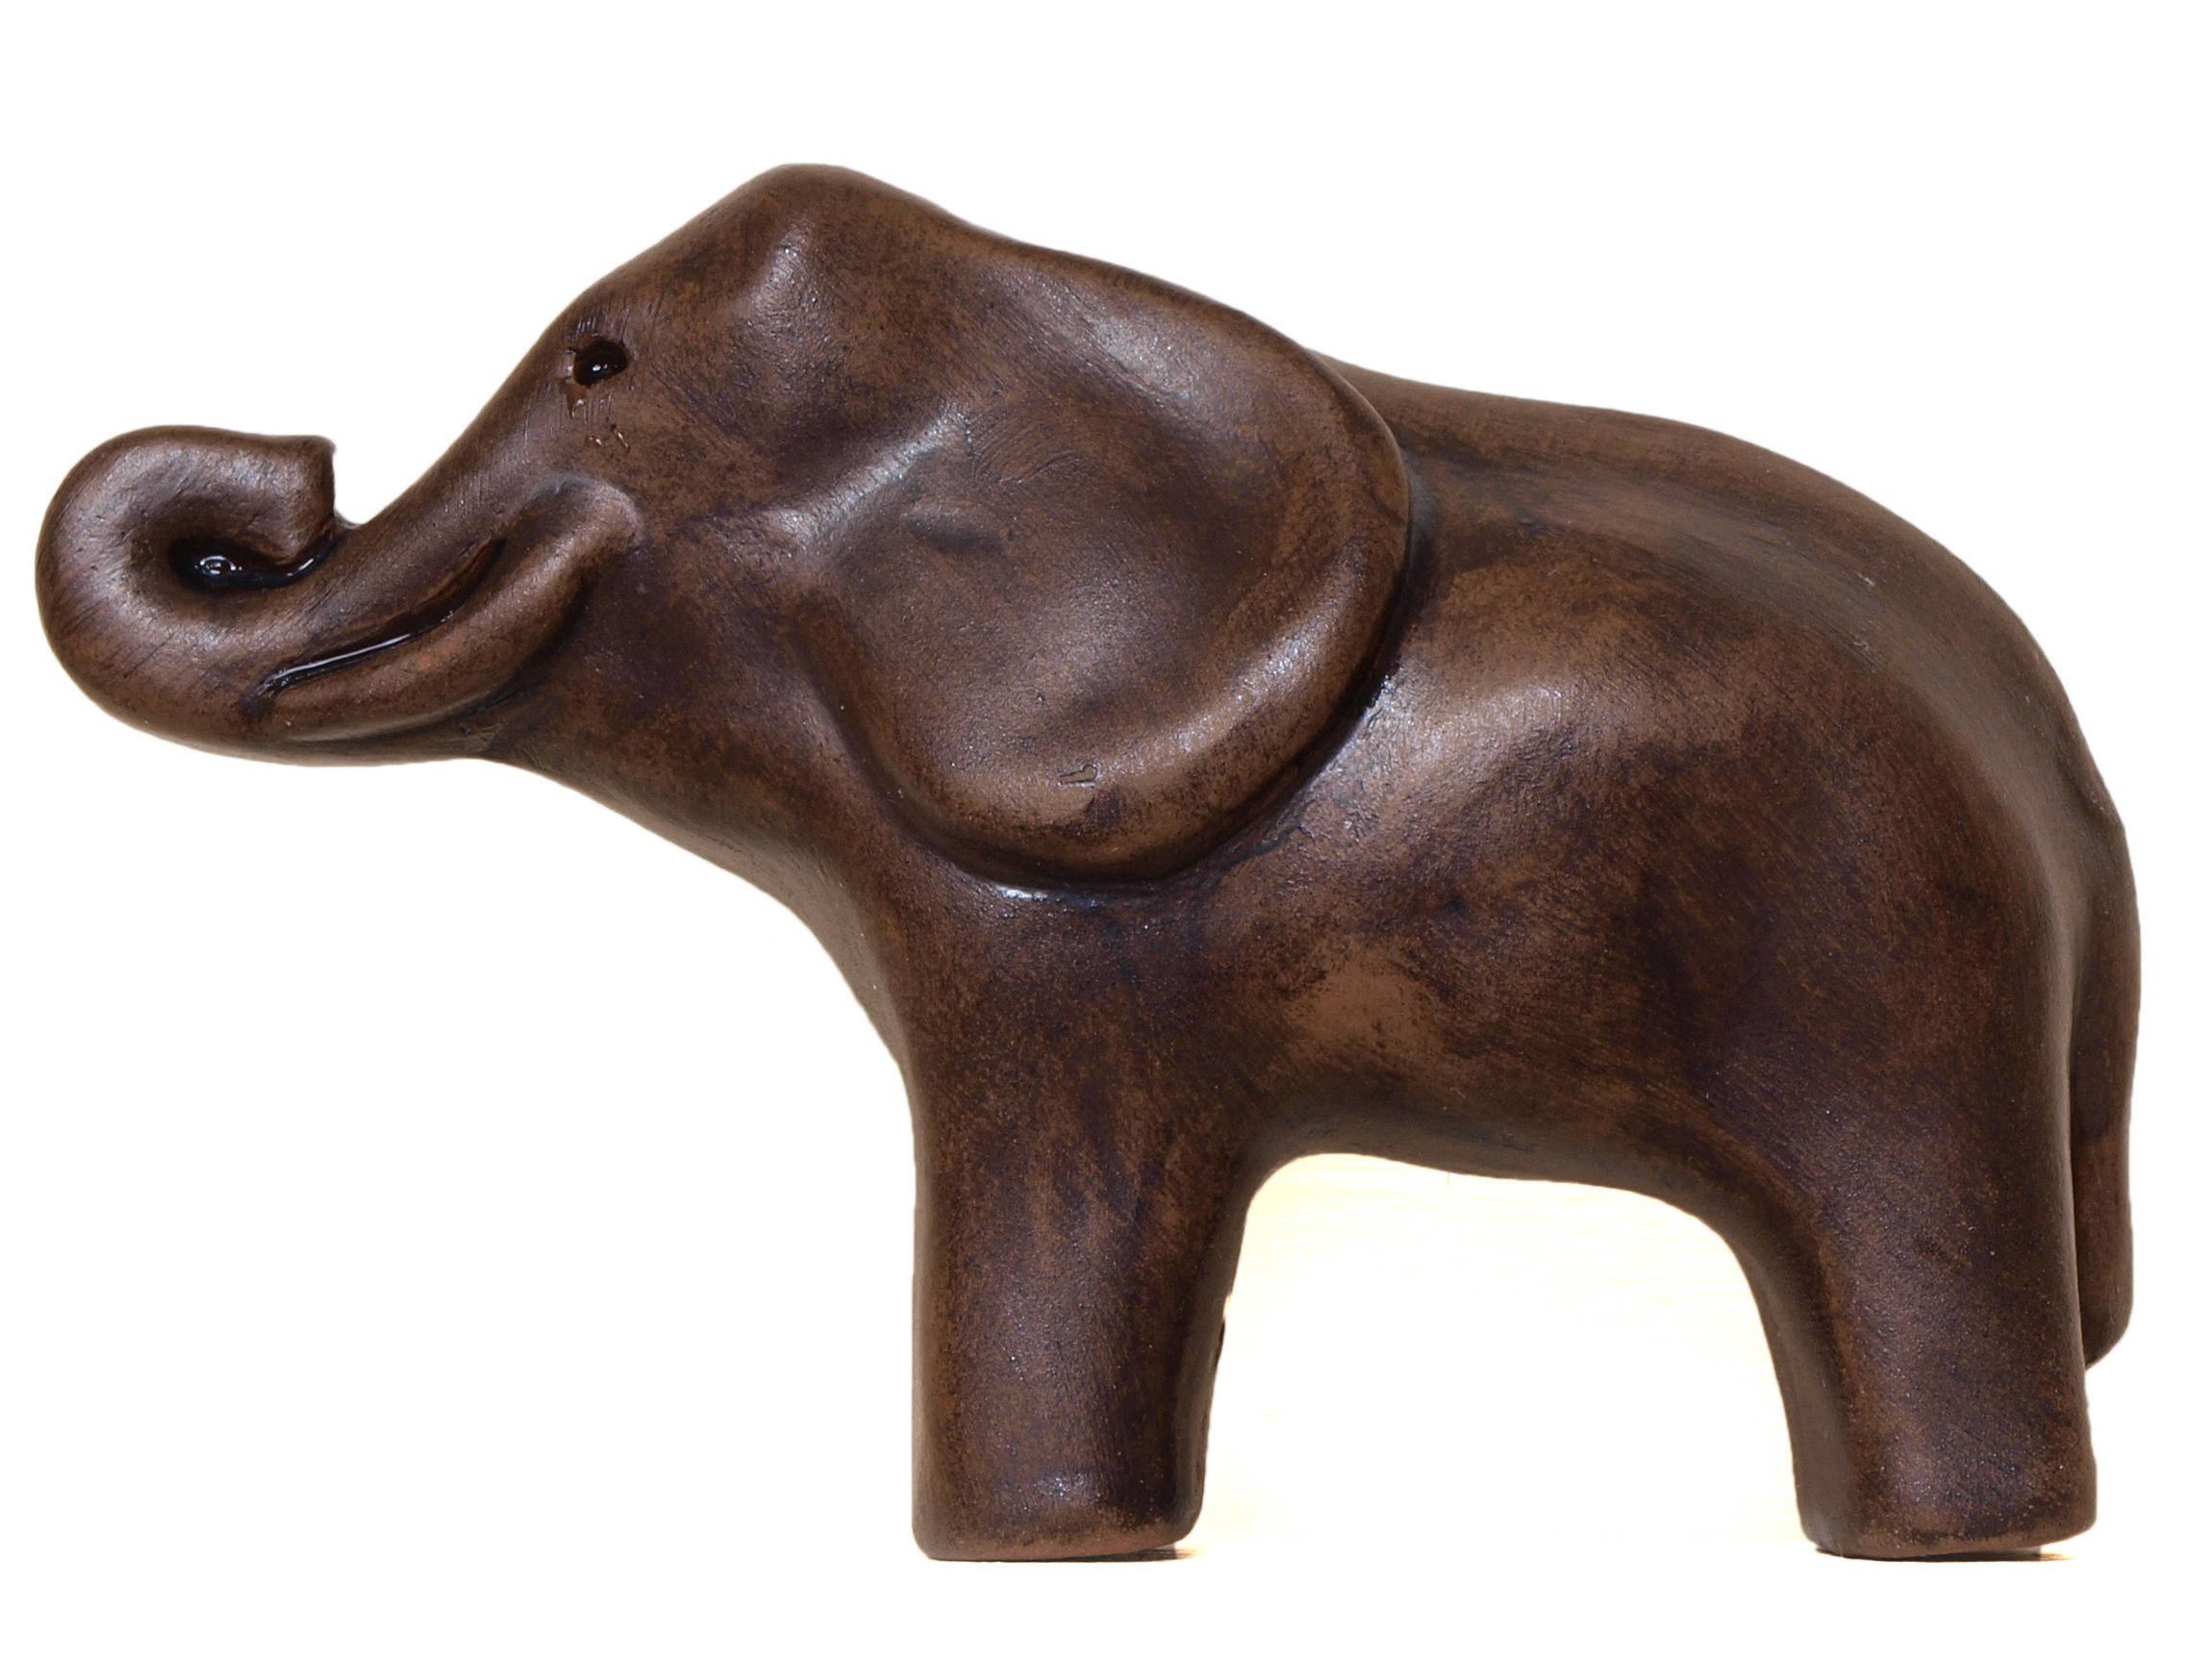
animal, zoo, horn, decoration, jungle, africa, metal, brown, mammal, material, elephant, cry, bull, sculpture, art, brass, sound, bronze, animal world, pachyderm, proboscis, bronze sculpture, animal figure, hauer, grauhaeuter, cattle like mammal, elephants and mammoths